Allinge-Gudhjem Municipality

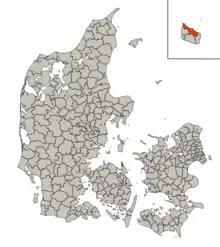
Allinge-Gudhjem Municipality's location in Denmark, 1970–2006.

Allinge-Gudhjem is a former municipality in Denmark, on the island of Bornholm in the Baltic Sea.